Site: brandenburg
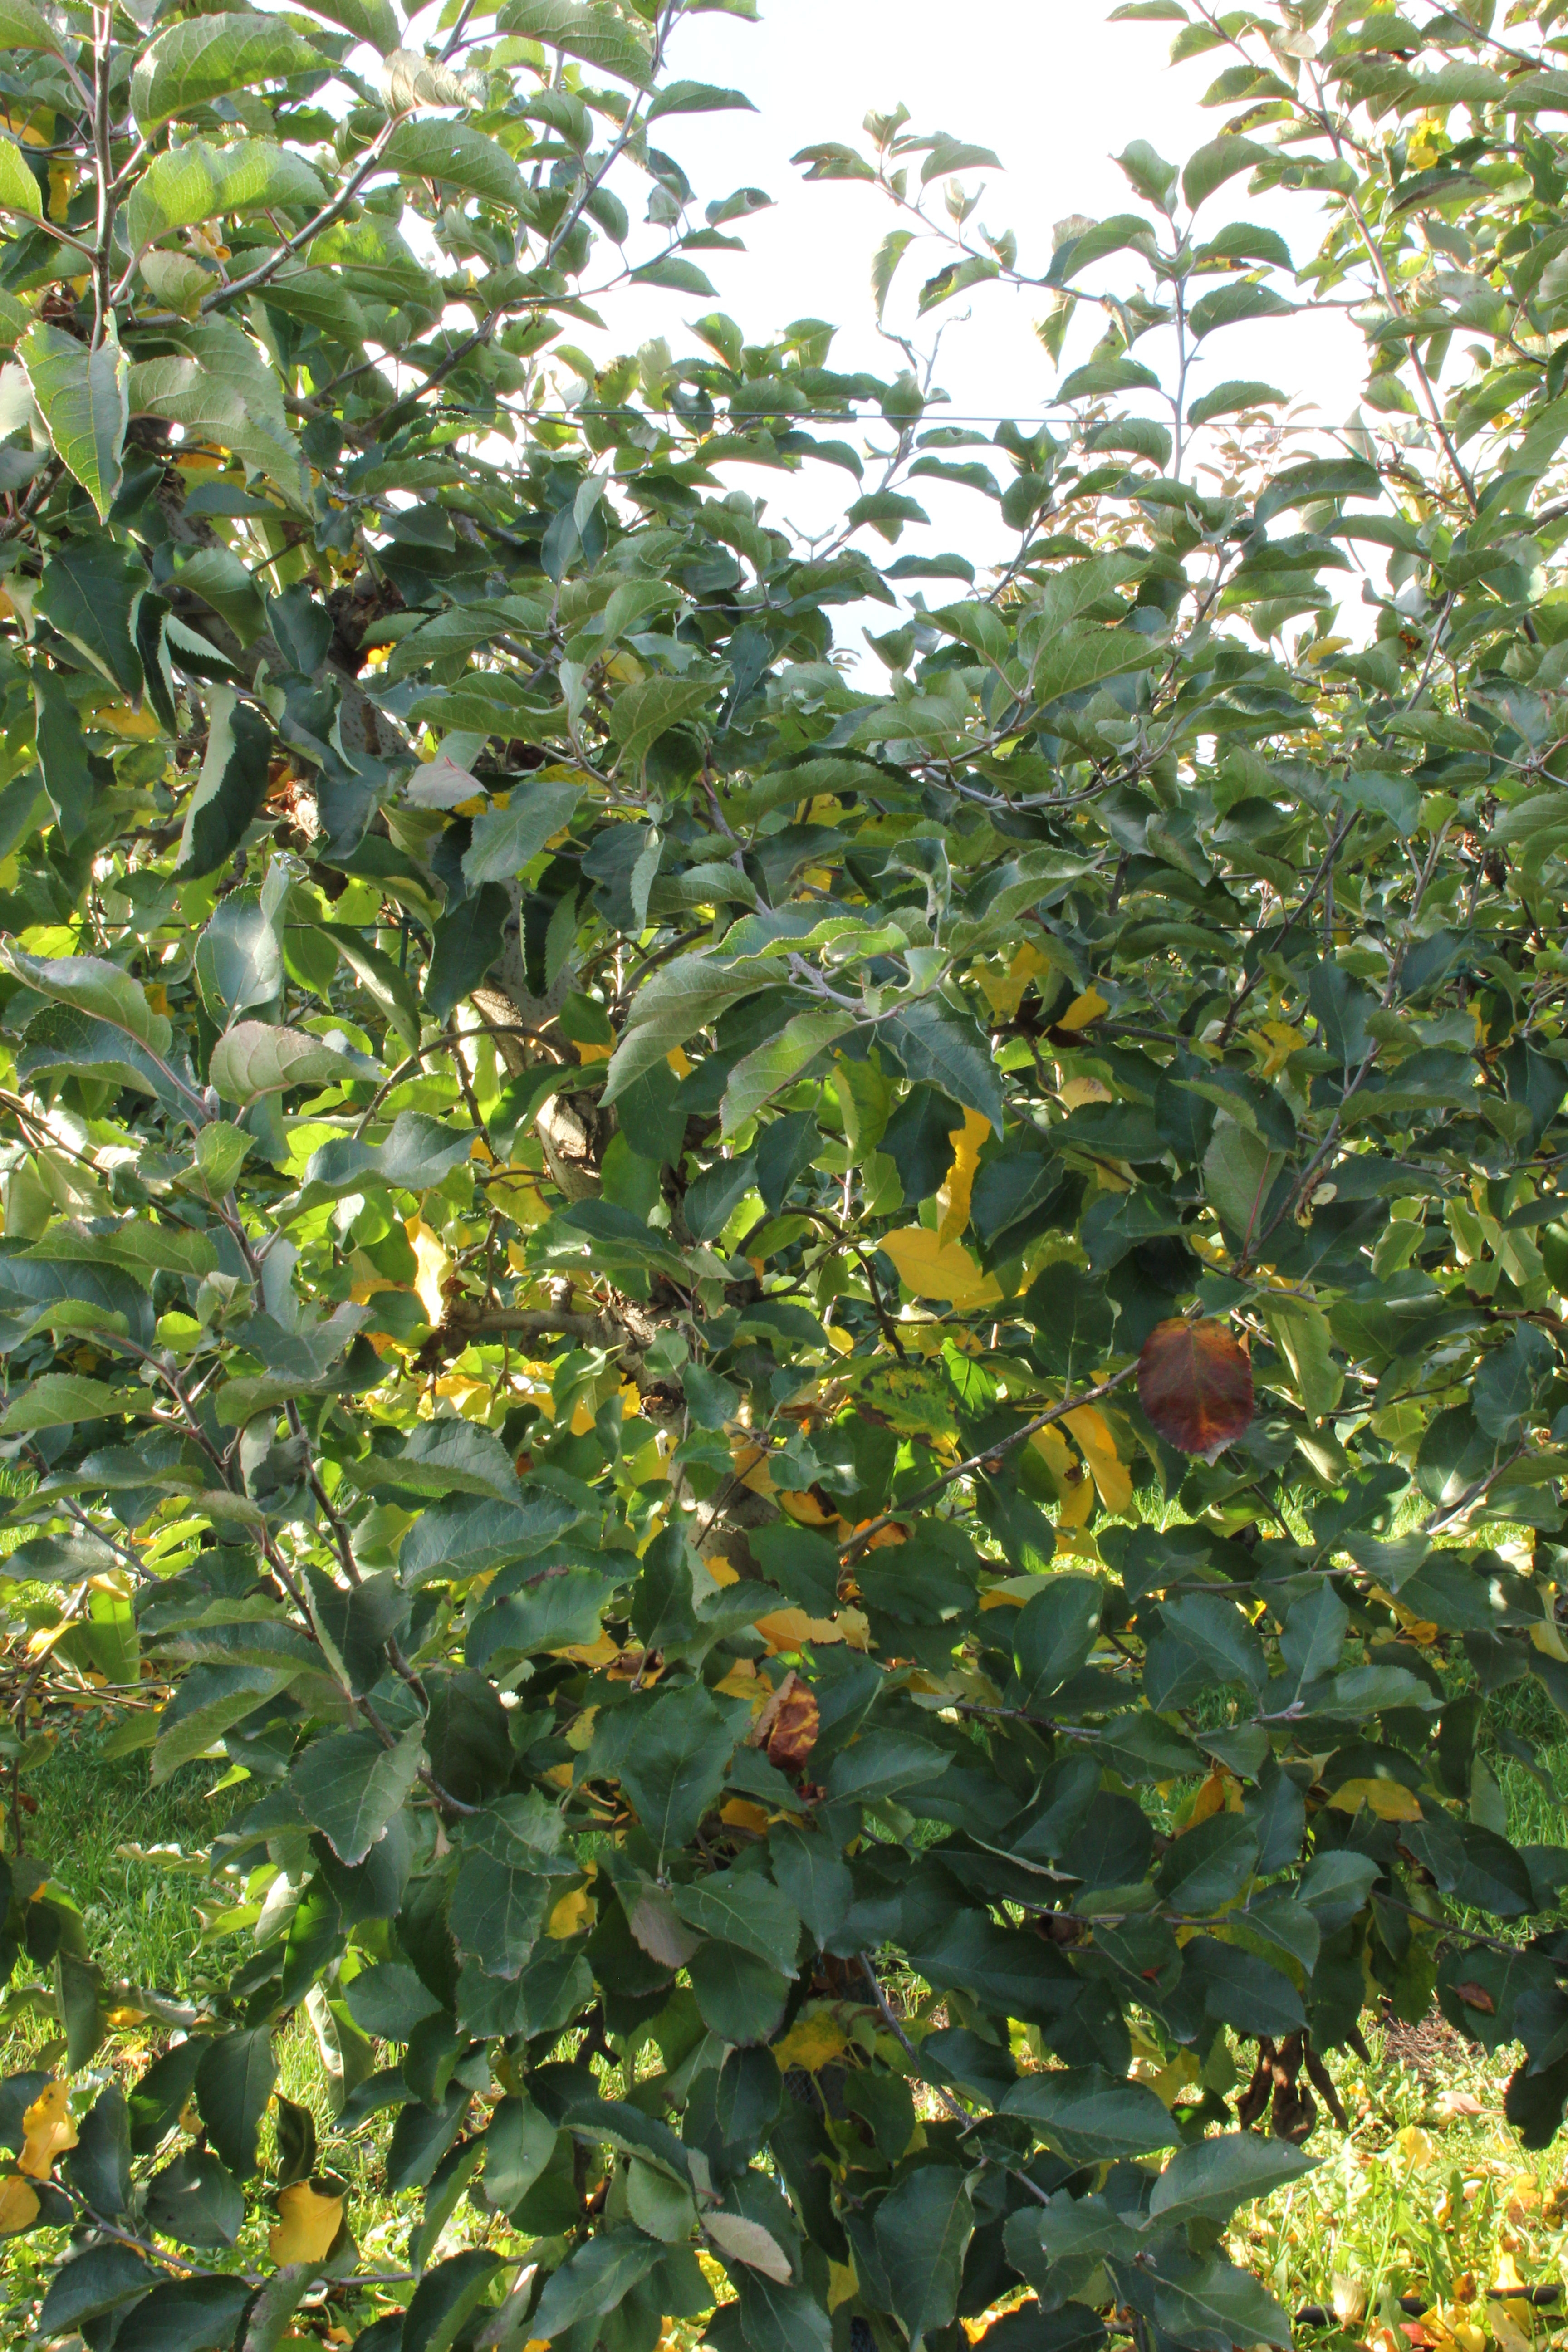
Growth stage (BBCH 91): Senescence, beginning of dormancy